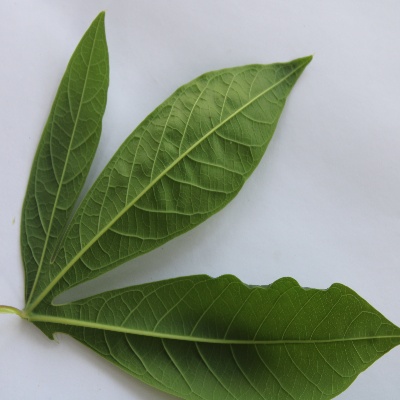
Crop: Cassava
Condition: healthy